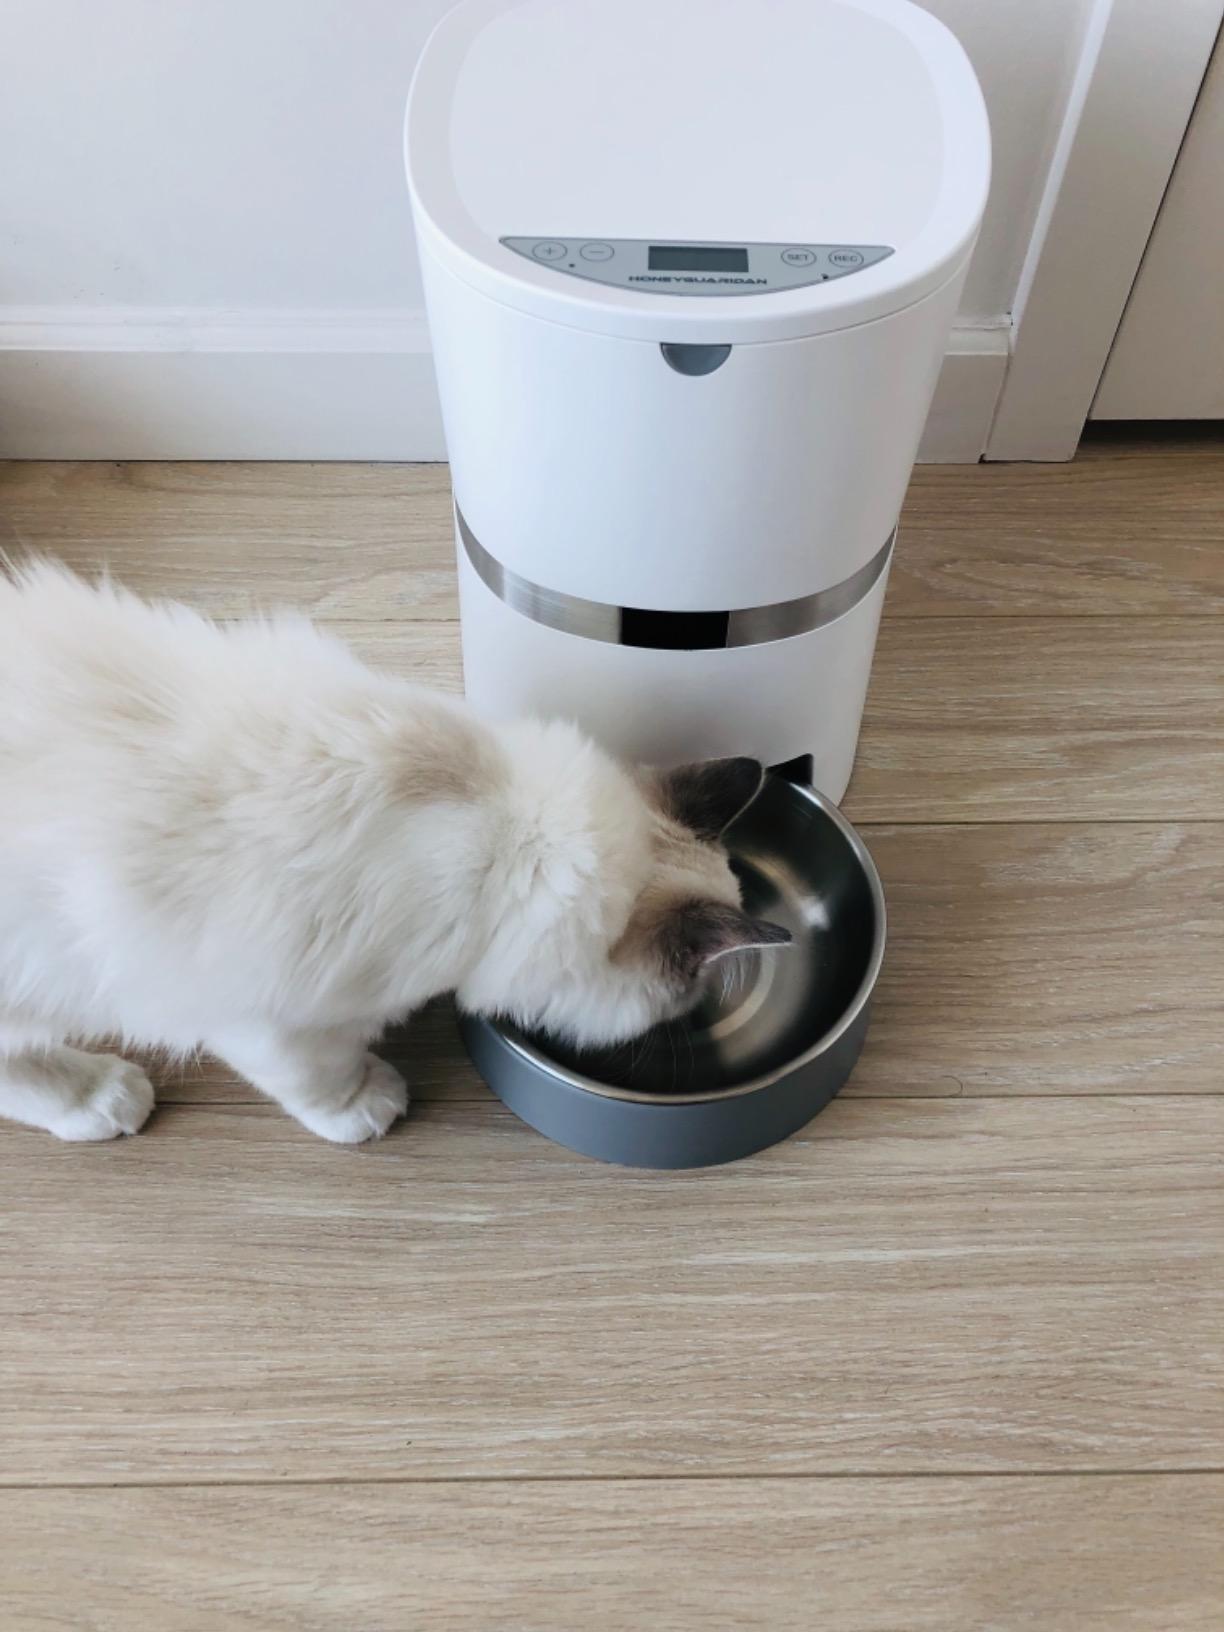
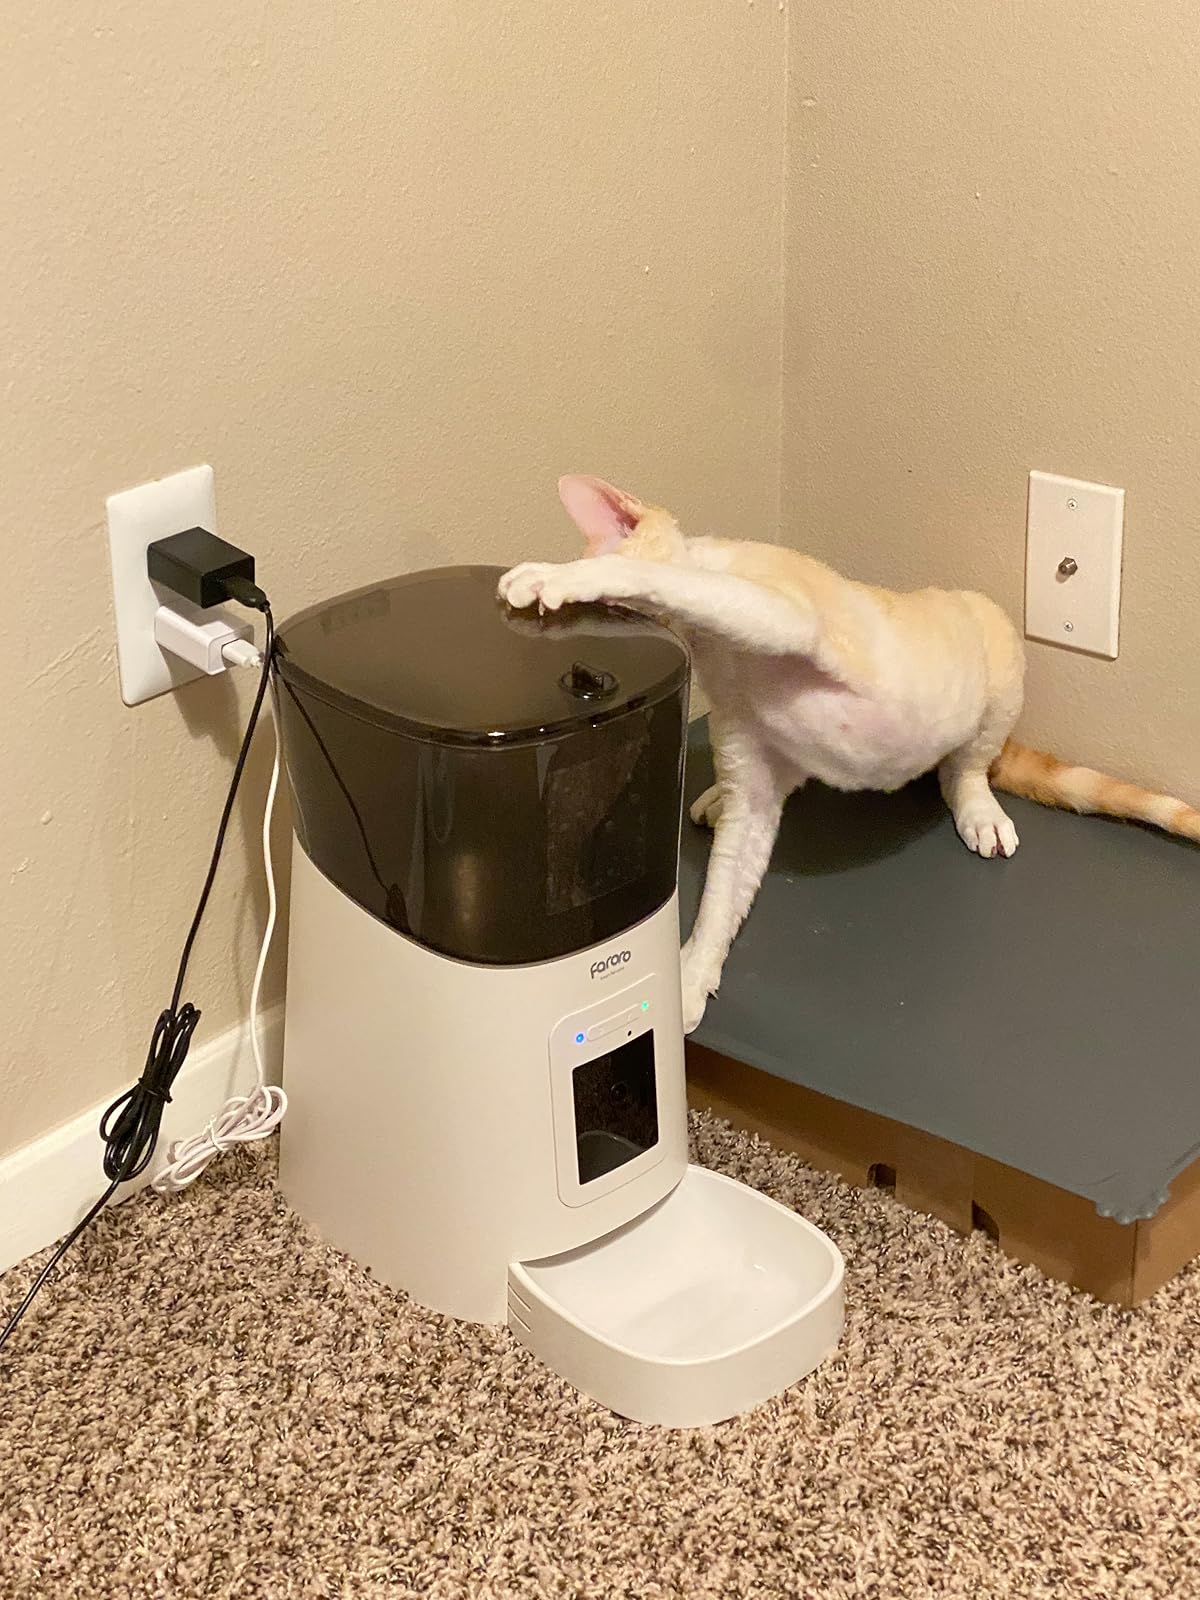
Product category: items_feeder
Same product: no